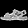
Label: Sandal